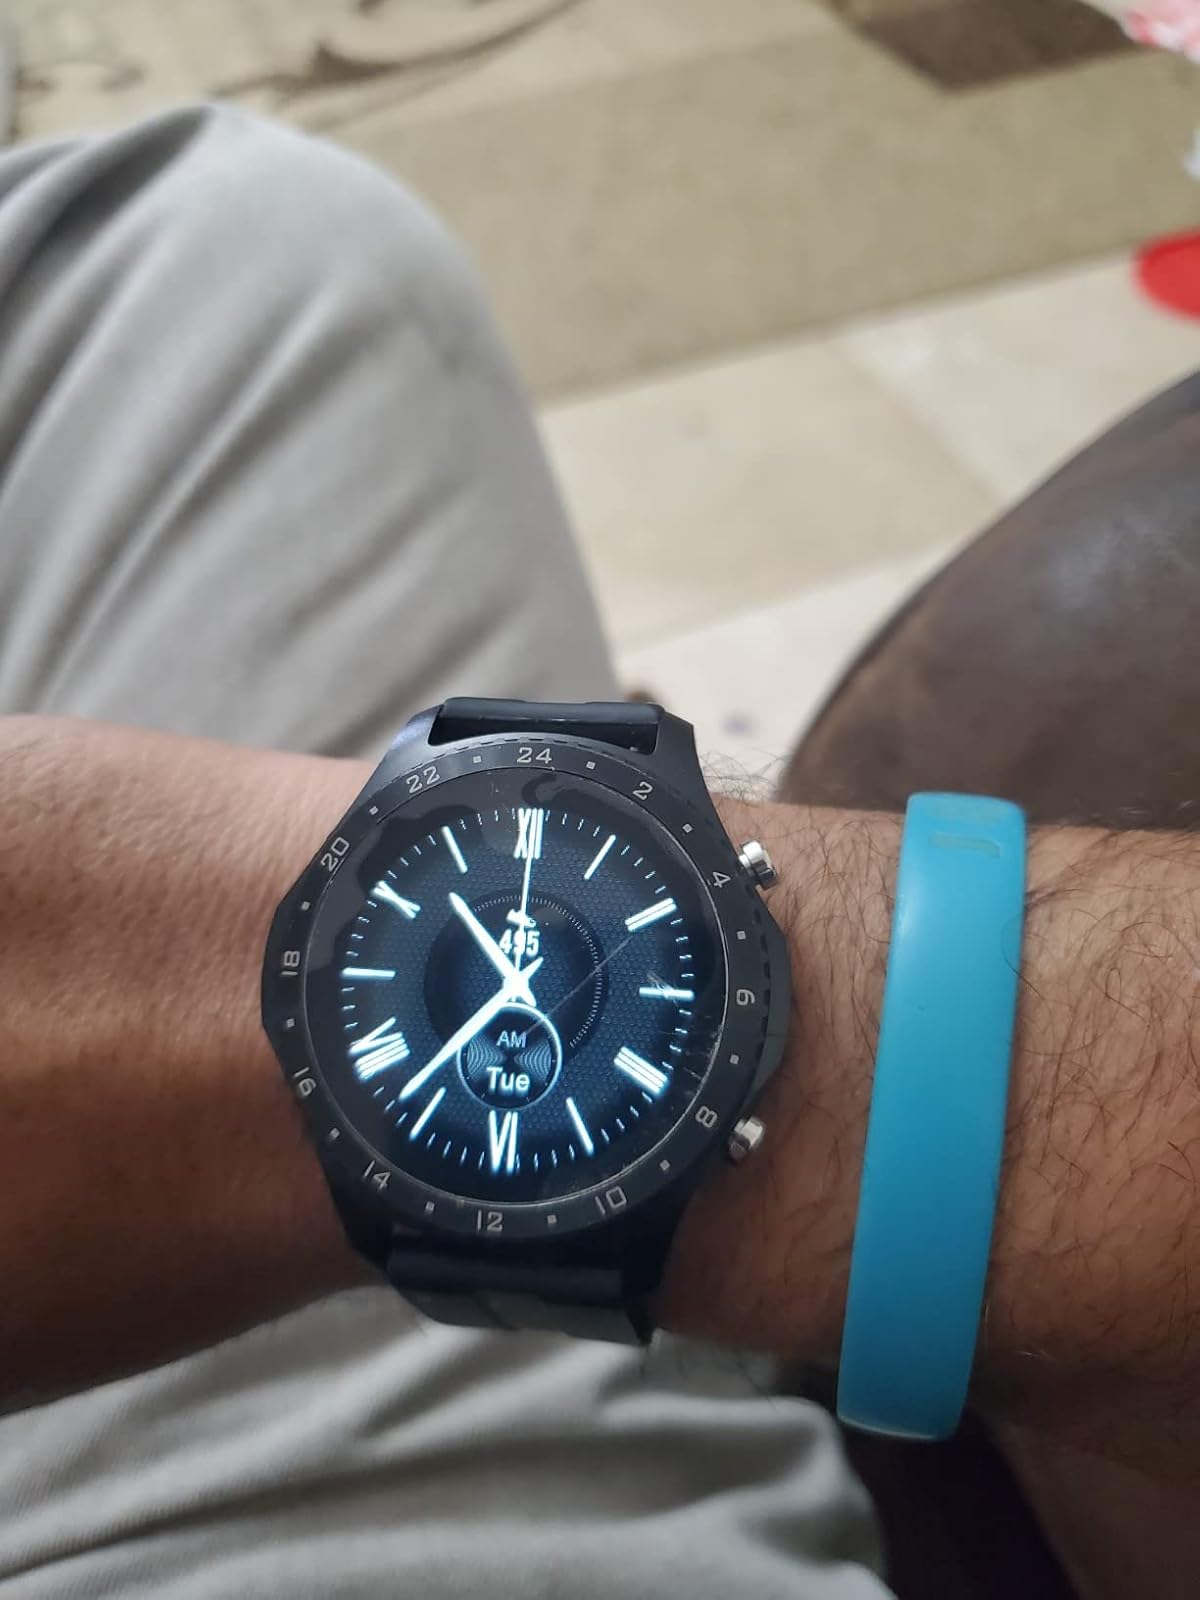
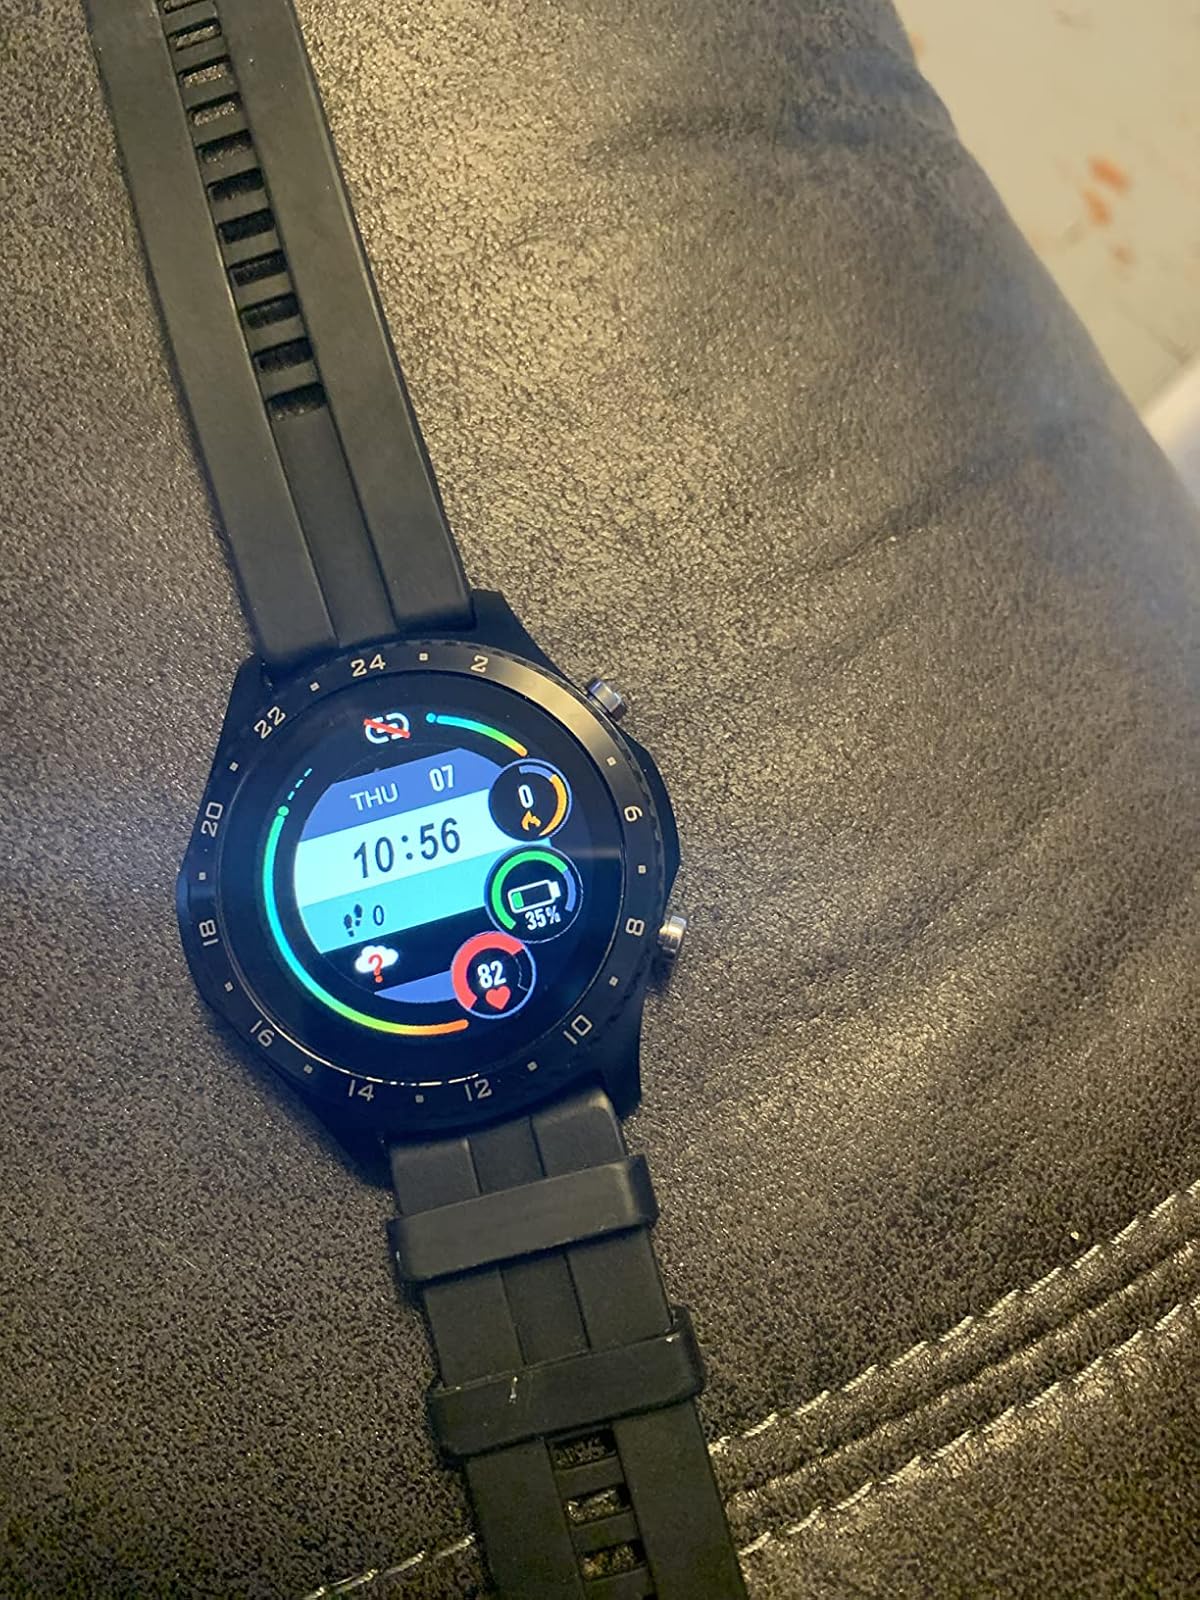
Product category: smartwatch
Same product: yes